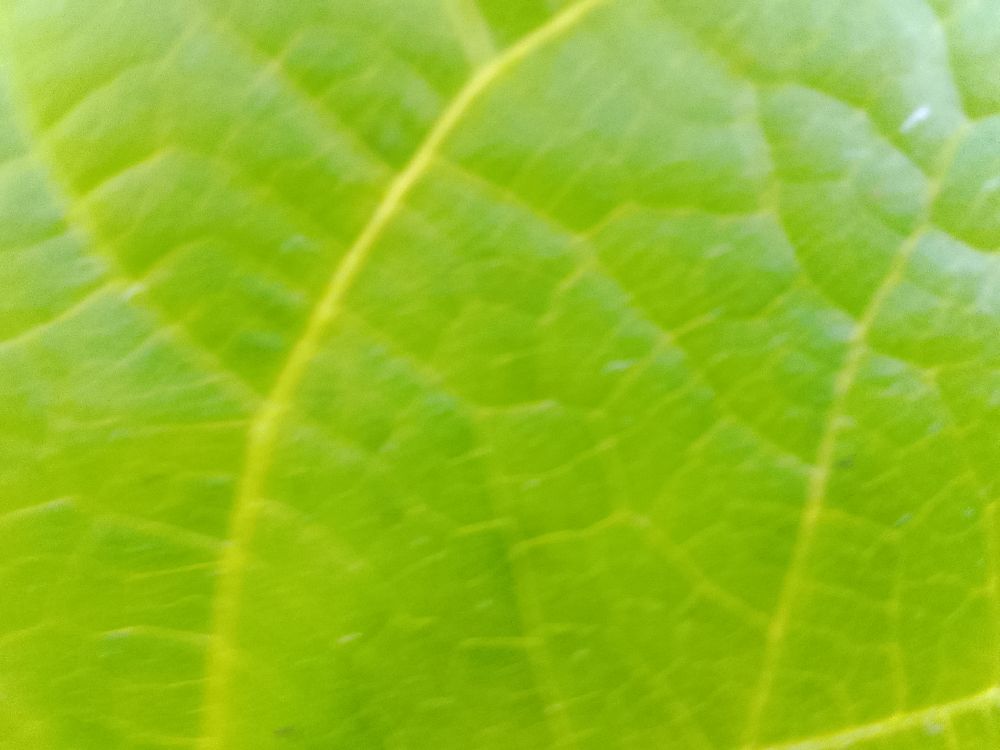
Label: healthy